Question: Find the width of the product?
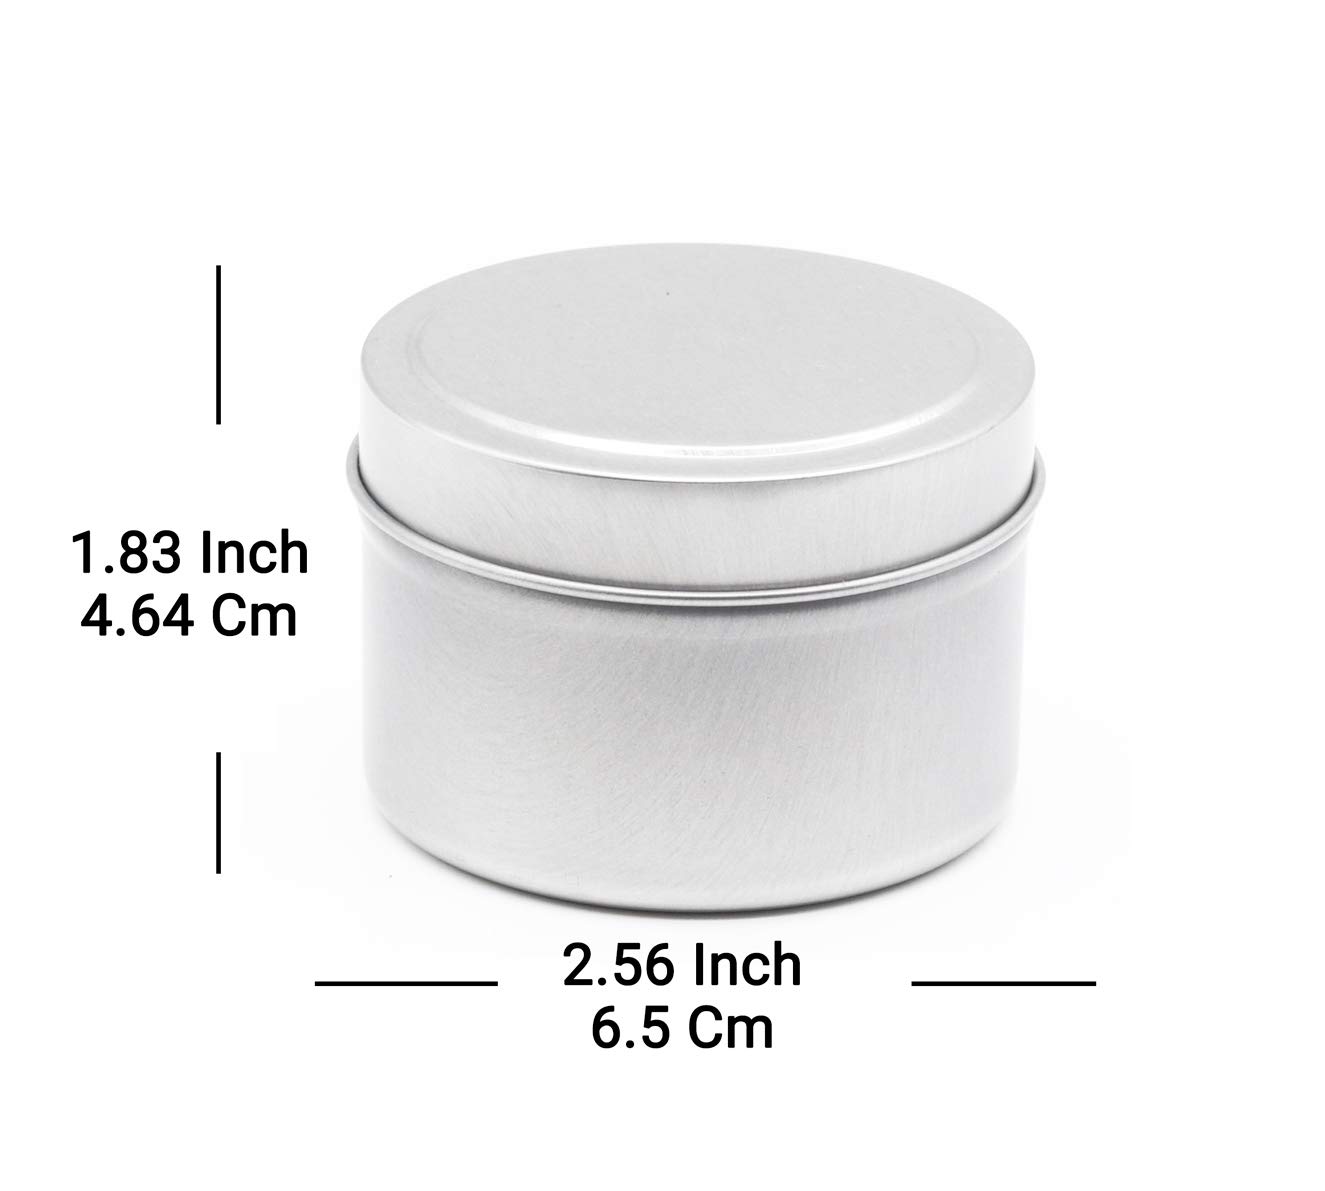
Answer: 6.5 centimetre